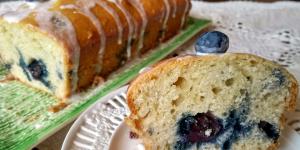
budin de arandanos sin manteca